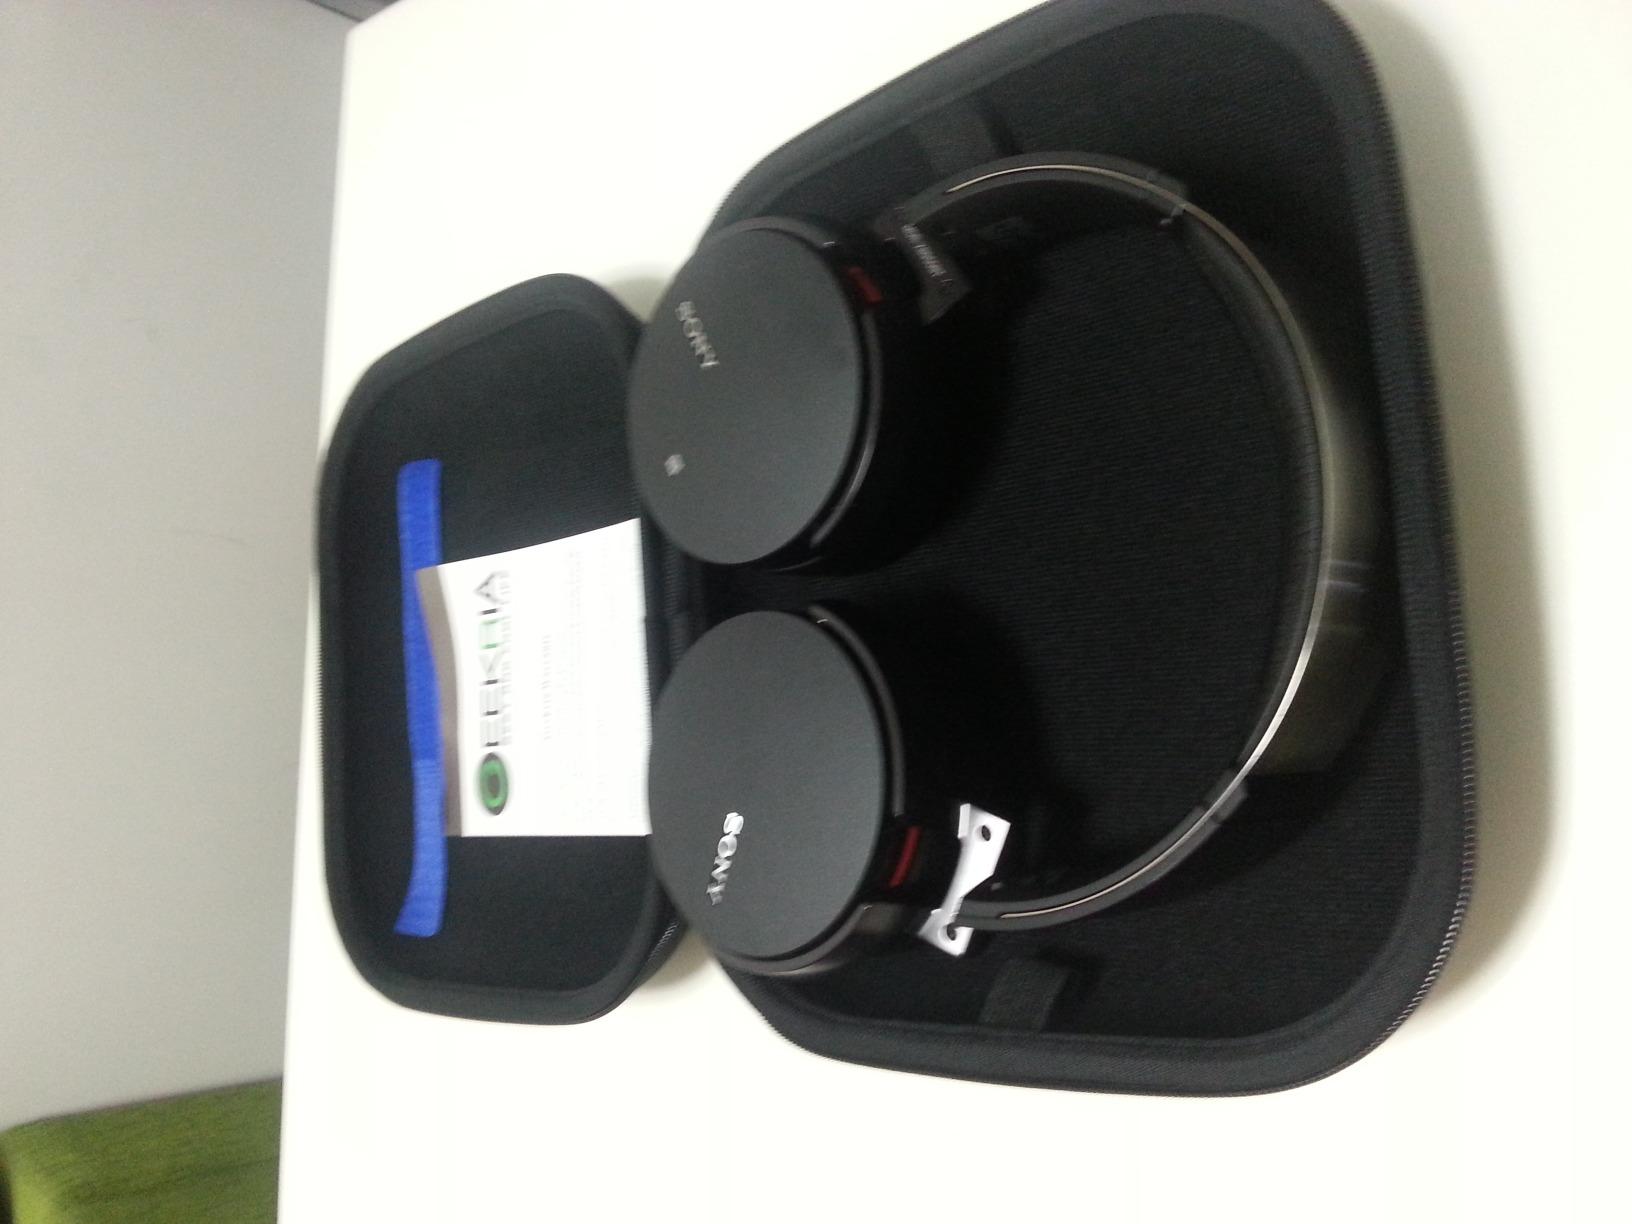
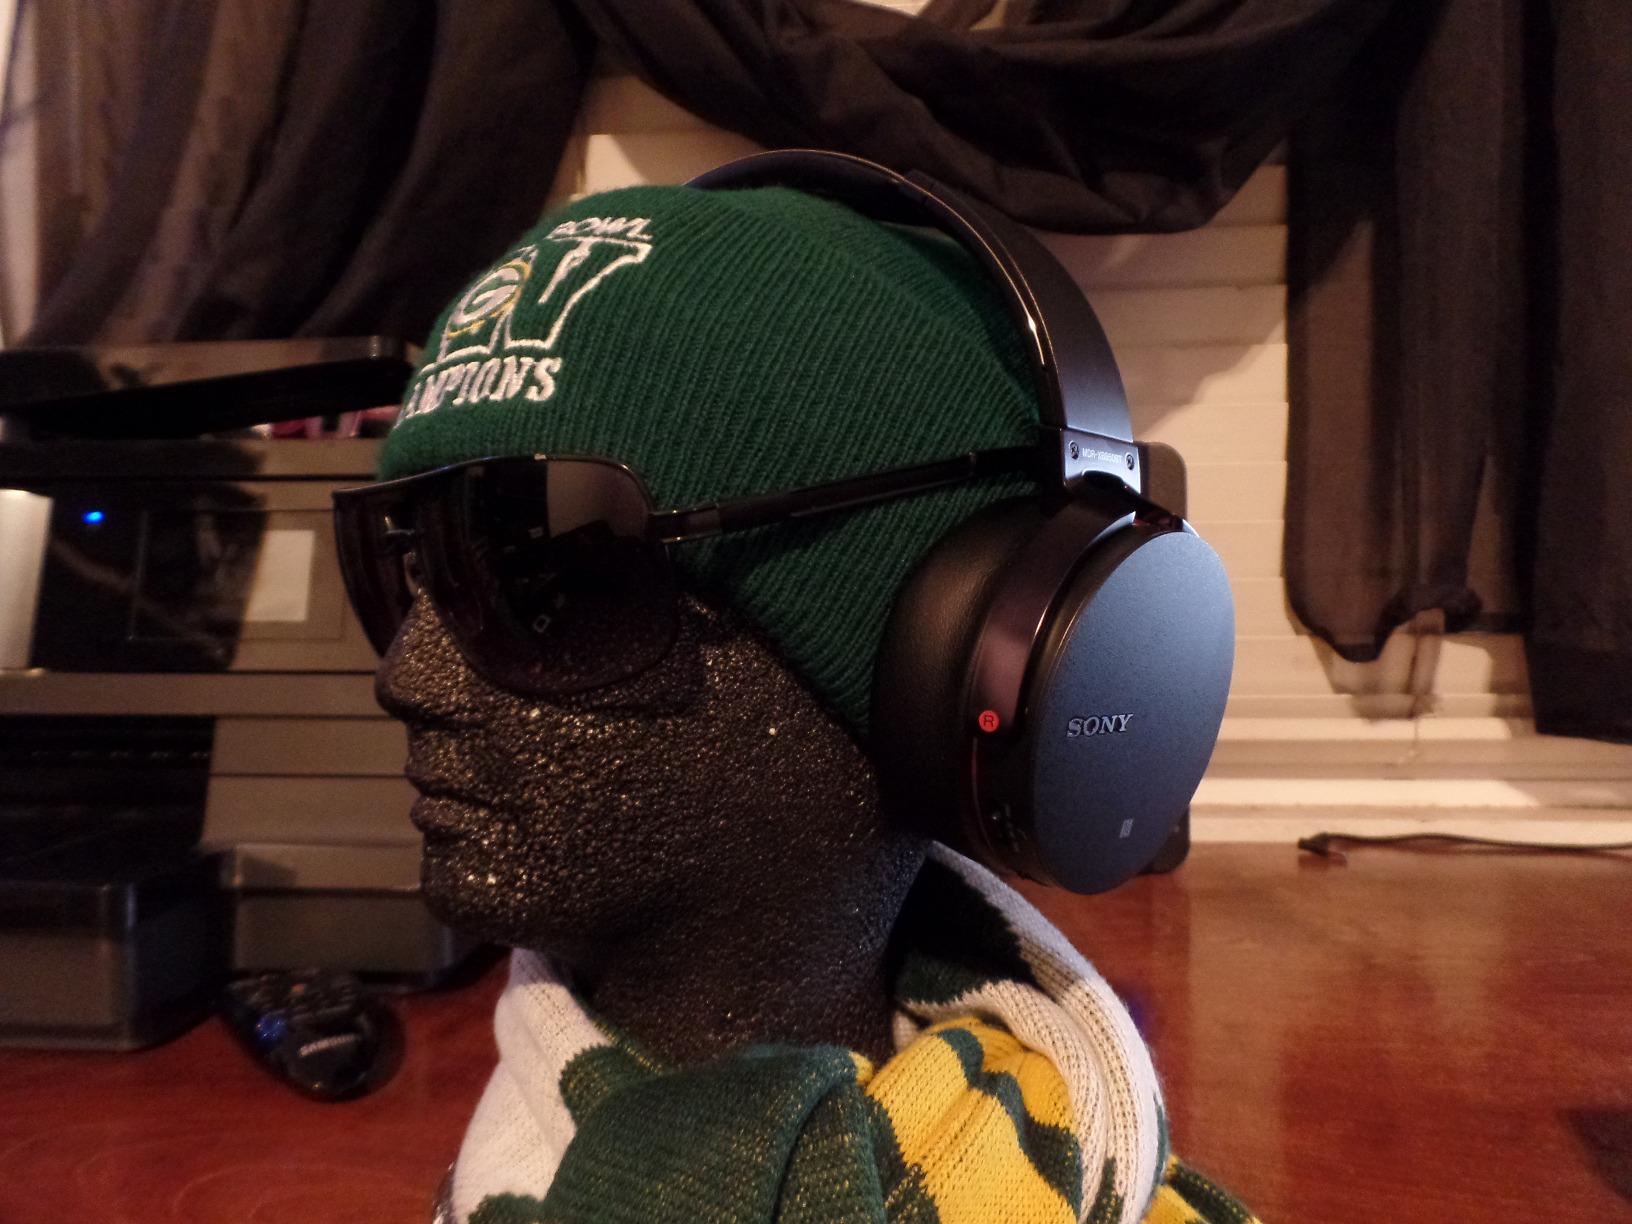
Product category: headphones
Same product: yes